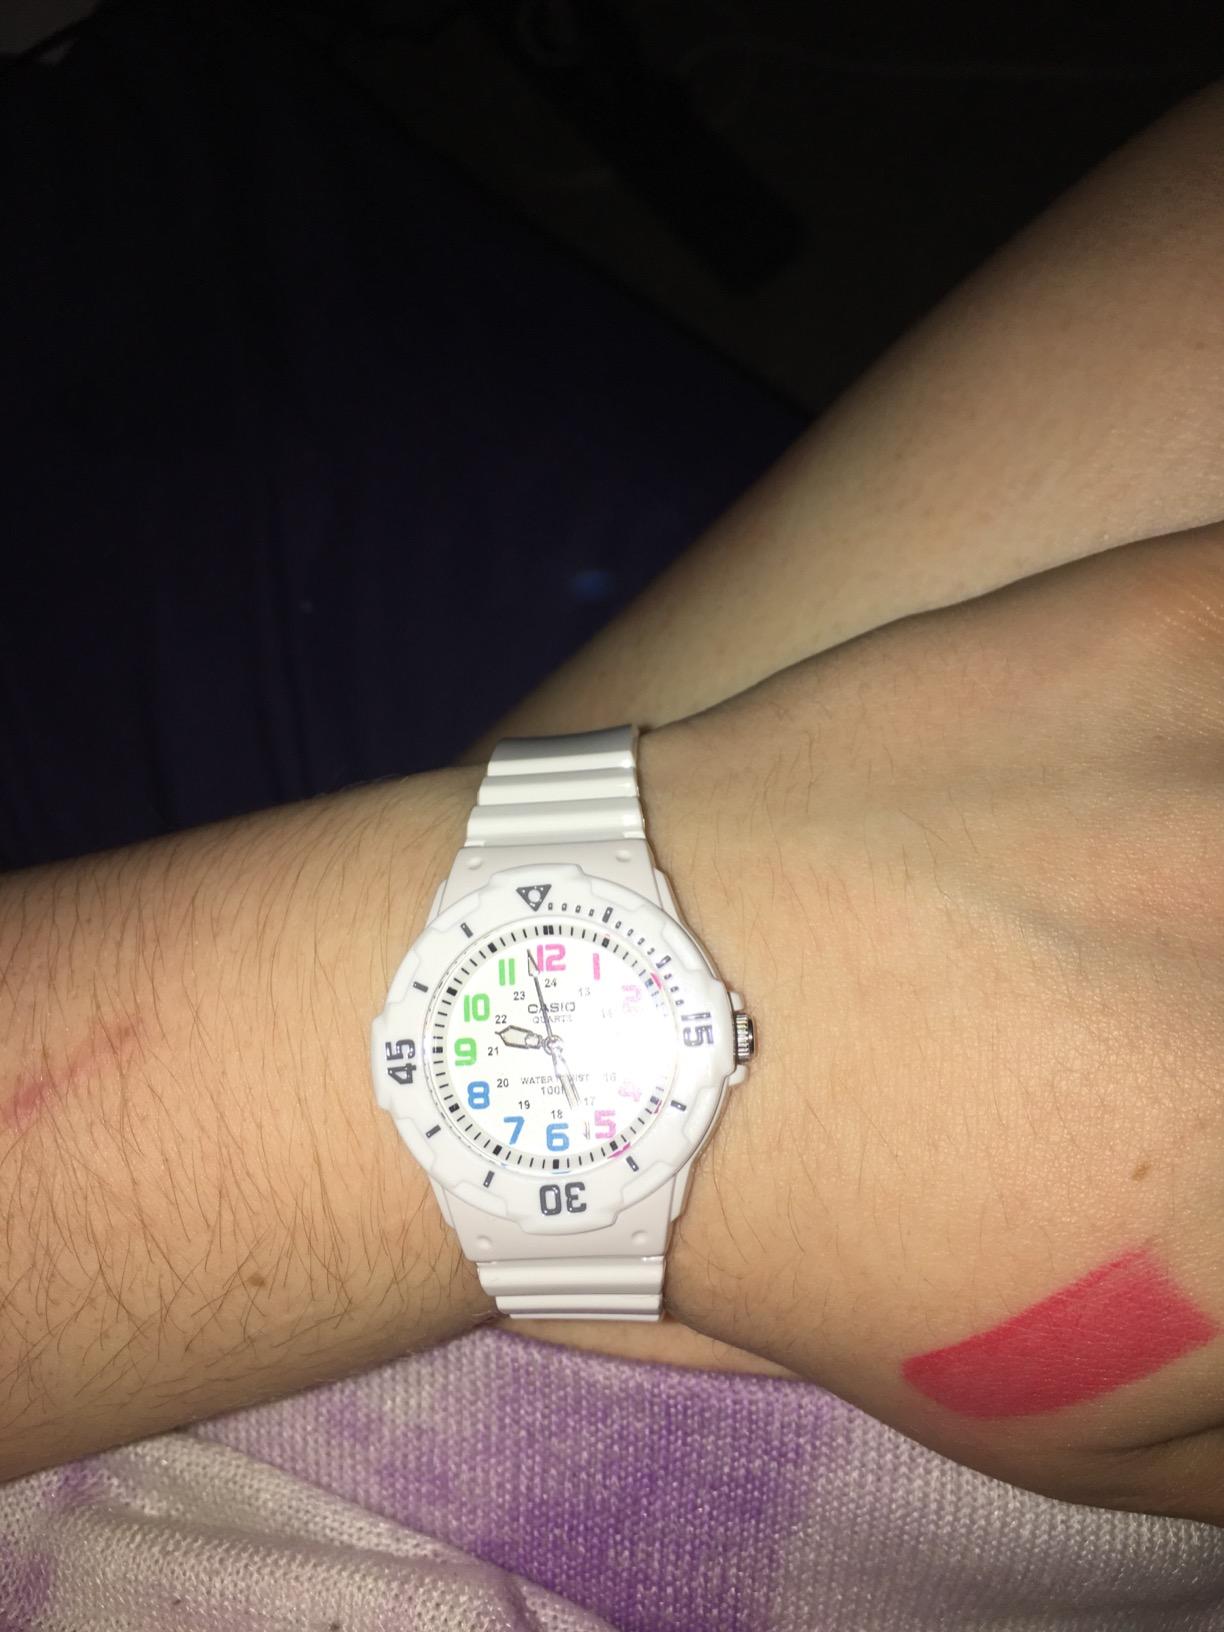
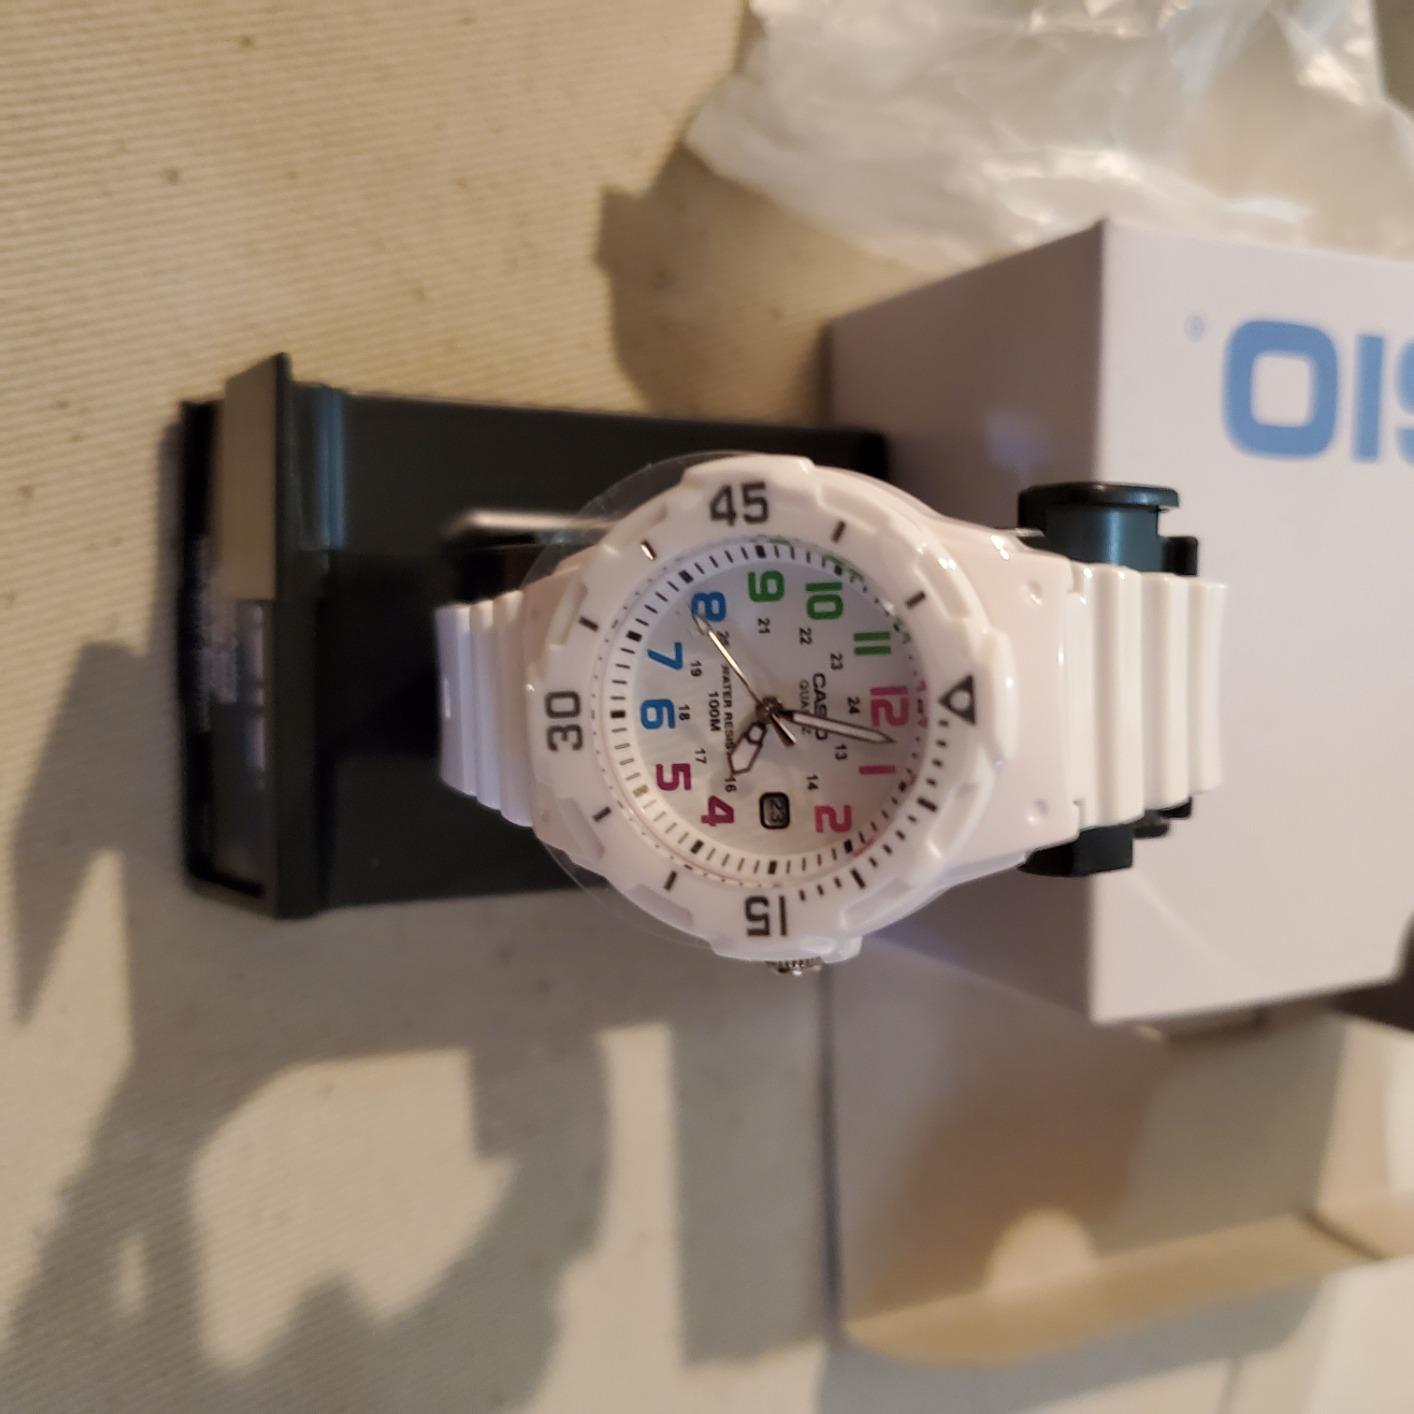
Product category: accessories_watch
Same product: yes